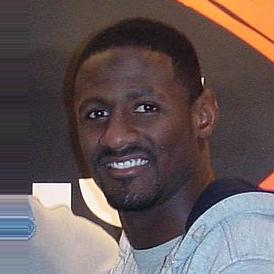
Age: 23